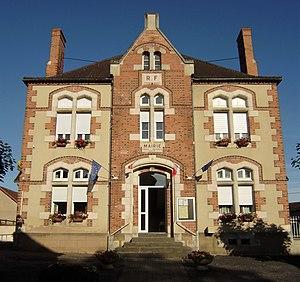
Saint-Léon est une commune française, située dans le département de l'Allier en région Auvergne-Rhône-Alpes.